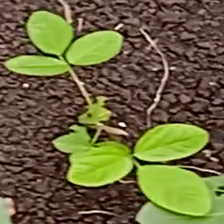
Weed species: Asian_Pigeonwings_(Clitoria Ternatea)